Rafael Motta

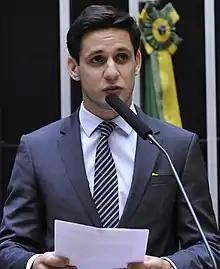
De Toni in April 2016

Rafael Huete da Motta (born 15 August 1986) is a Brazilian politician and engineer. He has spent his political career representing Rio Grande do Norte, having served in the national legislature since 2015.